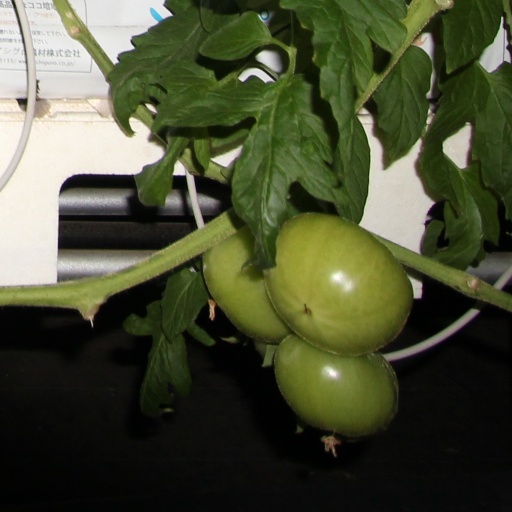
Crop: tomato